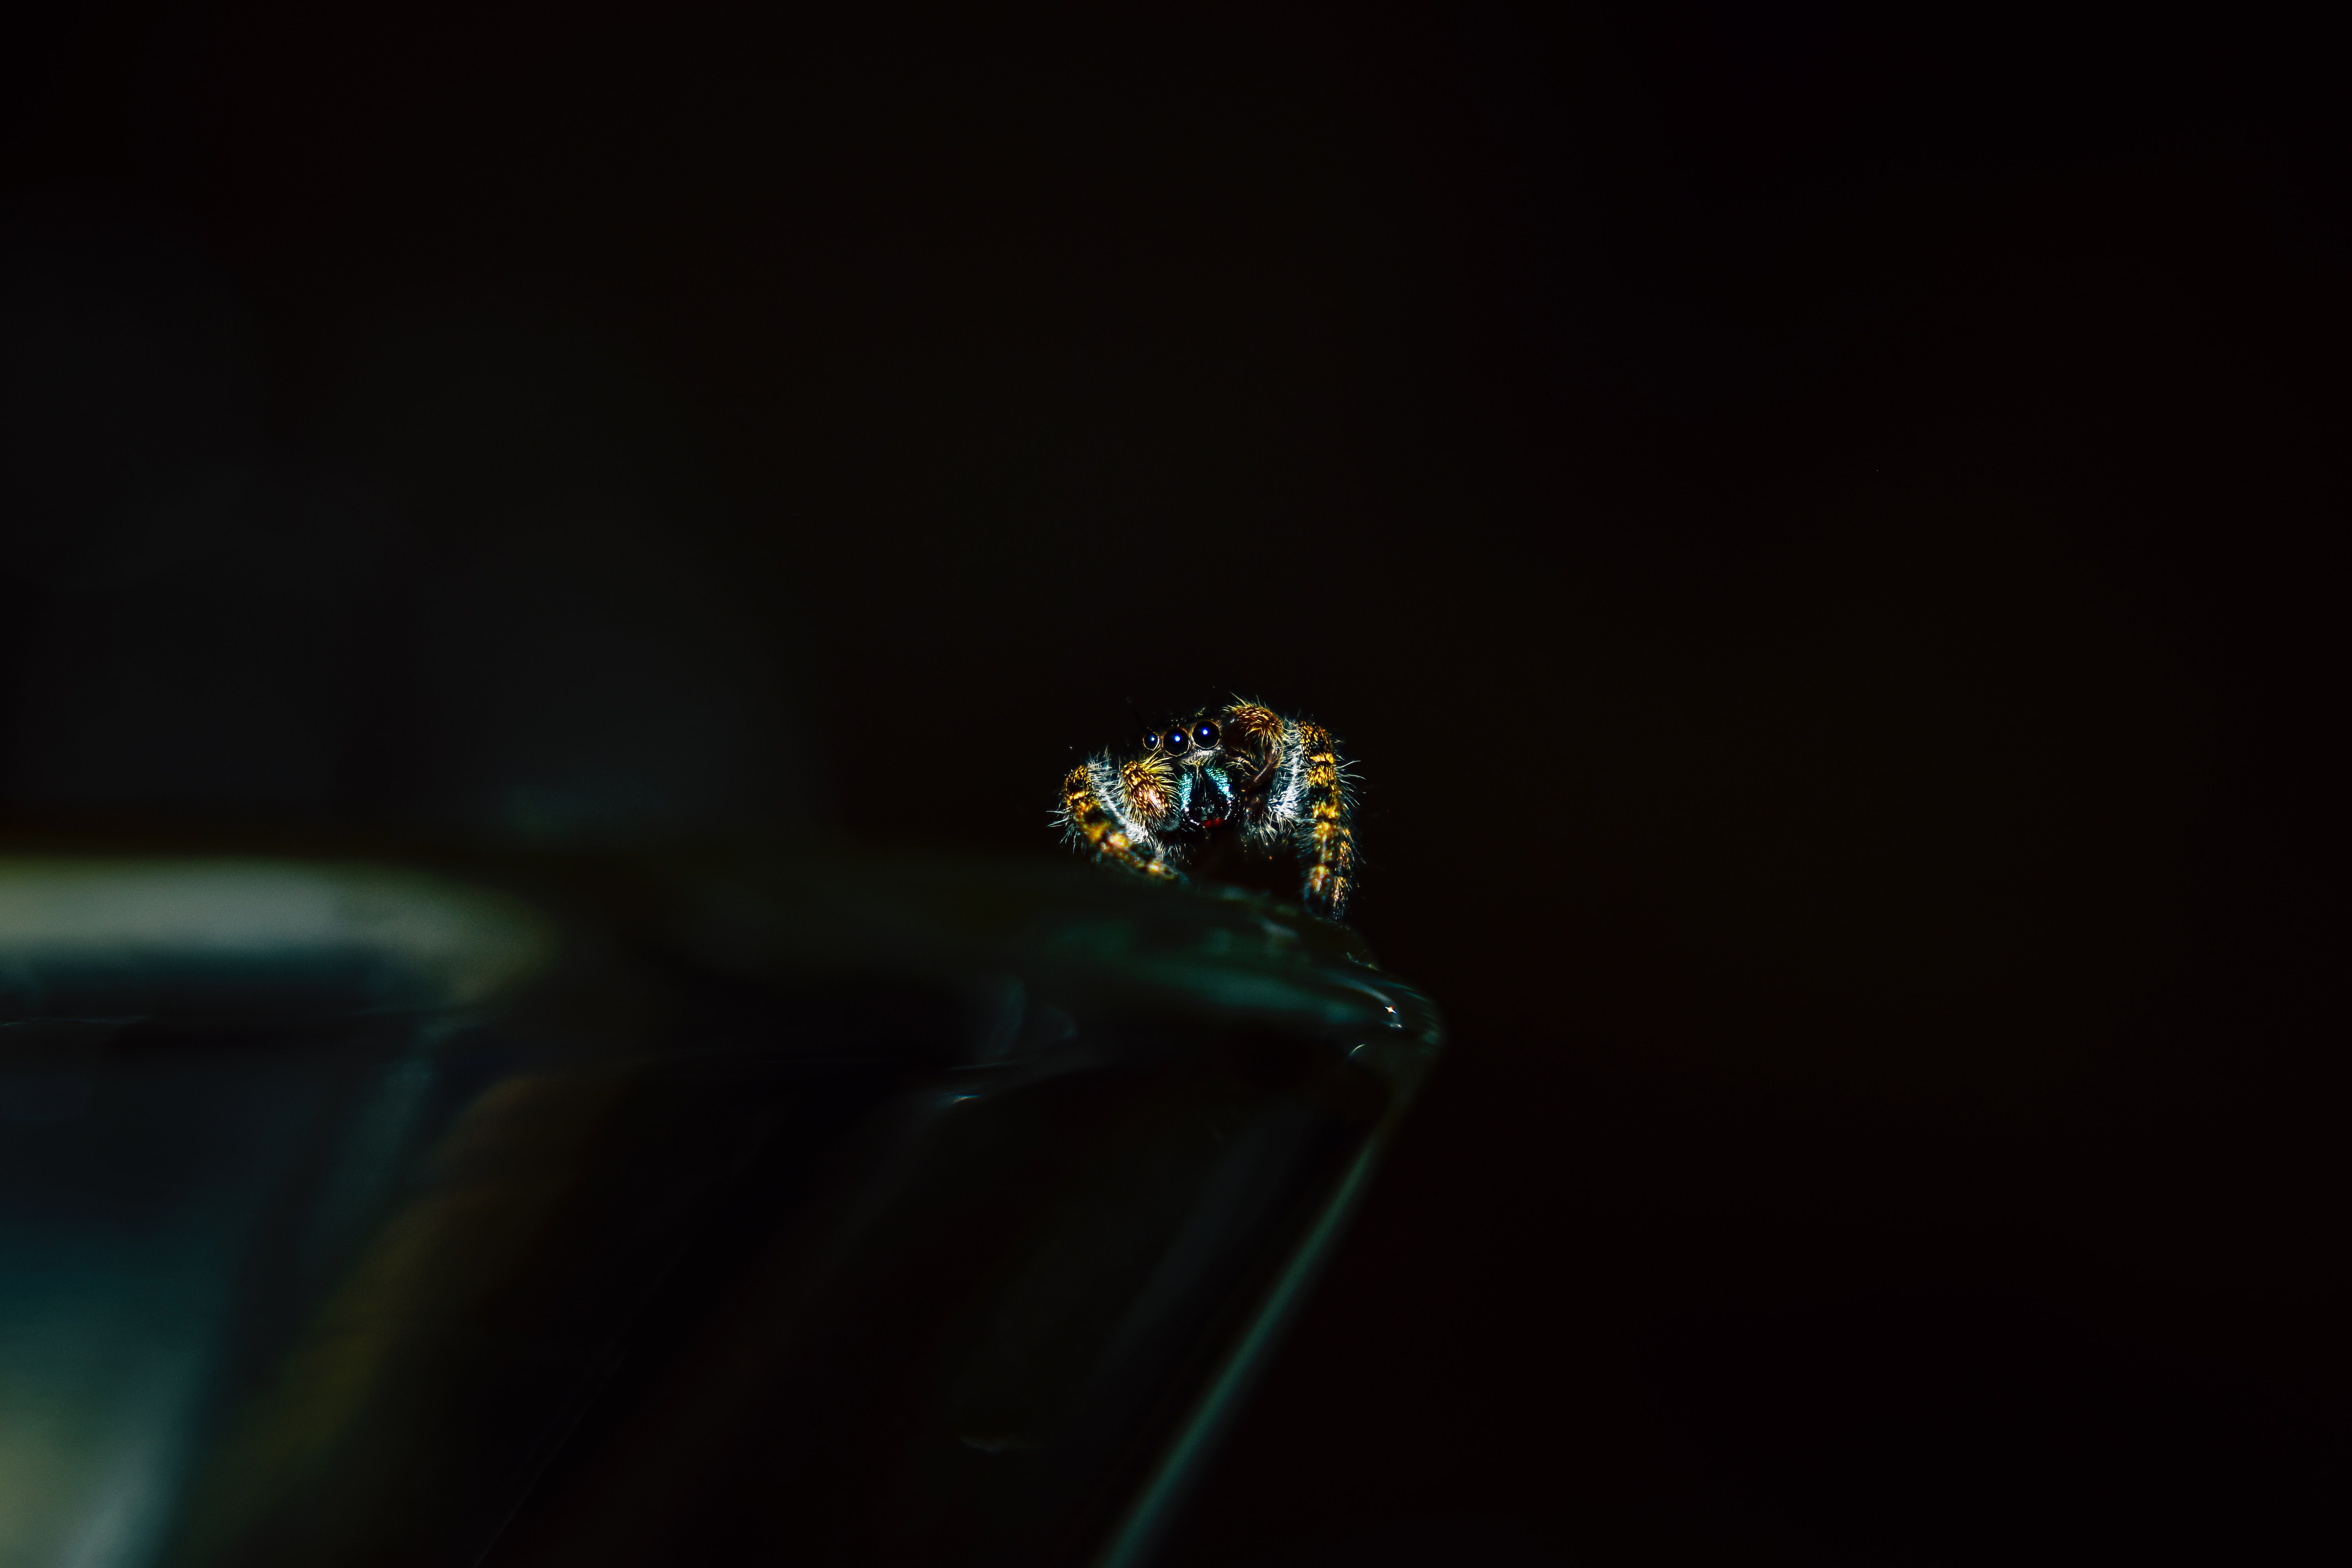
macro photography, darkness, close up, photography, night, jewellery, insect, ring, computer wallpaper